Sky position (RA, Dec in degrees): 173.046, 9.764
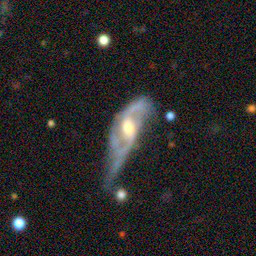
Galaxy morphology: Disturbed Galaxies